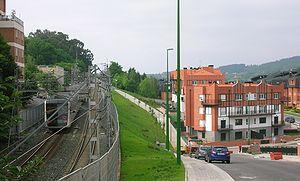
Getxo est une commune de Biscaye, dans la communauté autonome du Pays basque, en Espagne.
Aiboa est une station de la ligne 1 du métro de Bilbao, située dans le quartier d'Aiboa, sur le territoire de la commune de Getxo, dans la province de Biscaye de la communauté autonome du Pays Basque.